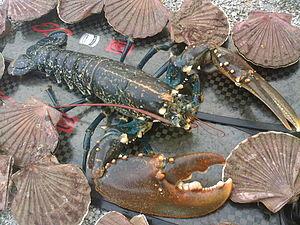
Homard et coquilles Saint-Jacques capturés en chasse sous marine
La chasse sous-marine est une pêche pratiquée en France, principalement comme activité de loisir. La pratique est fortement réglementée.
Barneville-Carteret est une commune française, située sur la Côte des Isles dans le département de la Manche en région Normandie, peuplée de 2 231 habitants.
Plus familièrement, il est aussi appelé « Havre de Carteret ».